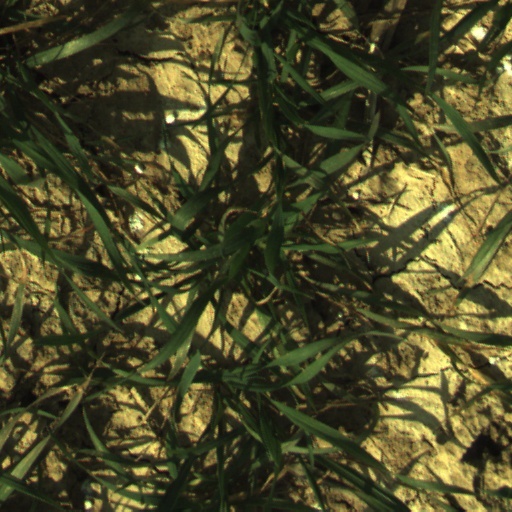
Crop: wheat